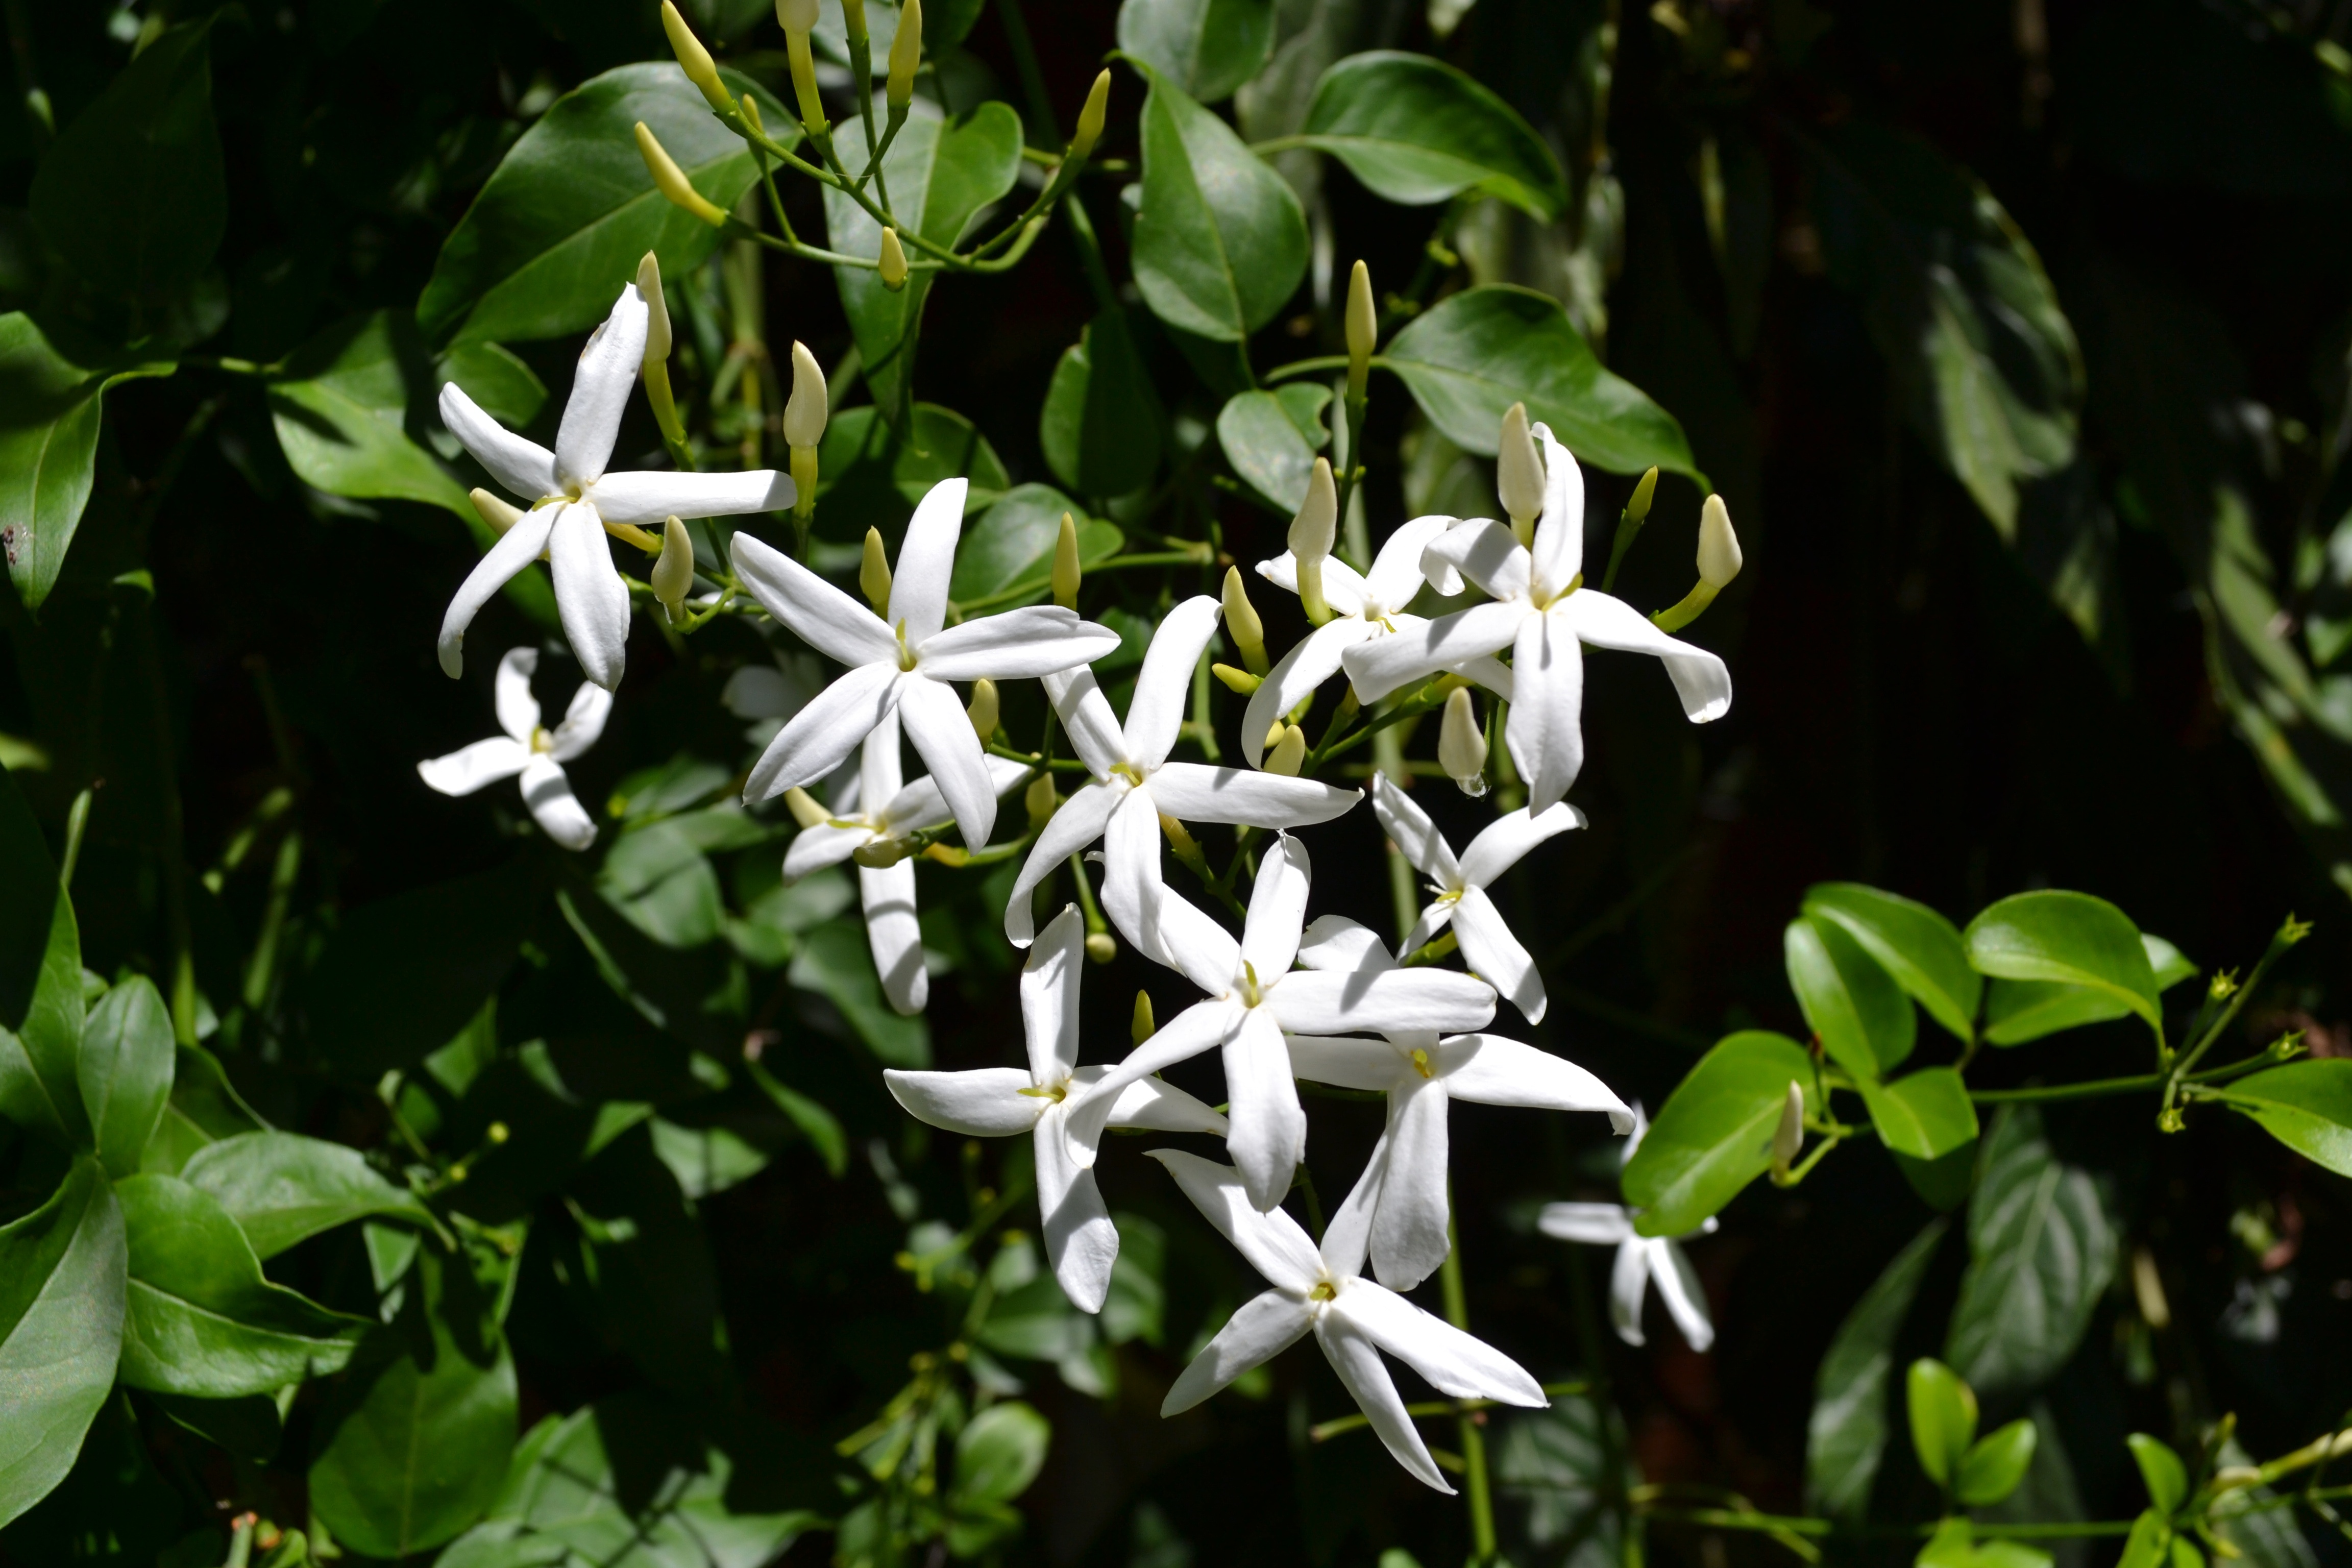
plant, flower, botany, garden, flora, wildflower, shrub, jasmine, flowering plant, land plant